Stanisław Małachowski

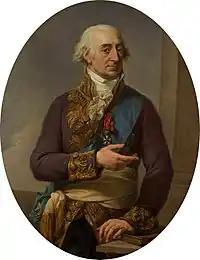
Małachowski by Marcello Bacciarelli

Born on 24 August 1736, Stanisław Małachowski came from a wealthy, powerful and influential noble family and was the son of statesman and nobleman Jan Małachowski, and the grandson of the like-named . He studied law and was elected provincial deputy to the Sejm in 1764 . In 1771 he was appointed clerk of the United Polish crown. As a member of the House of Deputies in the Sejm, he earned great respect. He belonged to a member of the Permanent Council of the Government and was appointed Marshal (President) of the Four-year Sejm (1788-1792). In this capacity he was one of the main authors of the Constitution of 3 May 1791. He signed, as Marshal of the Sejm in 1790, the treaty of alliance with Prussia with the aim to protect Poland from foreign domination.